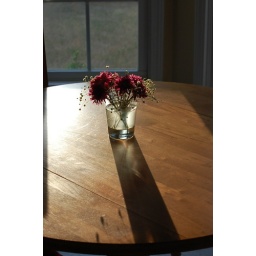
Tonight I enjoyed the quiet of the house and the lovely light in our kitchen after the girls were put to bed.